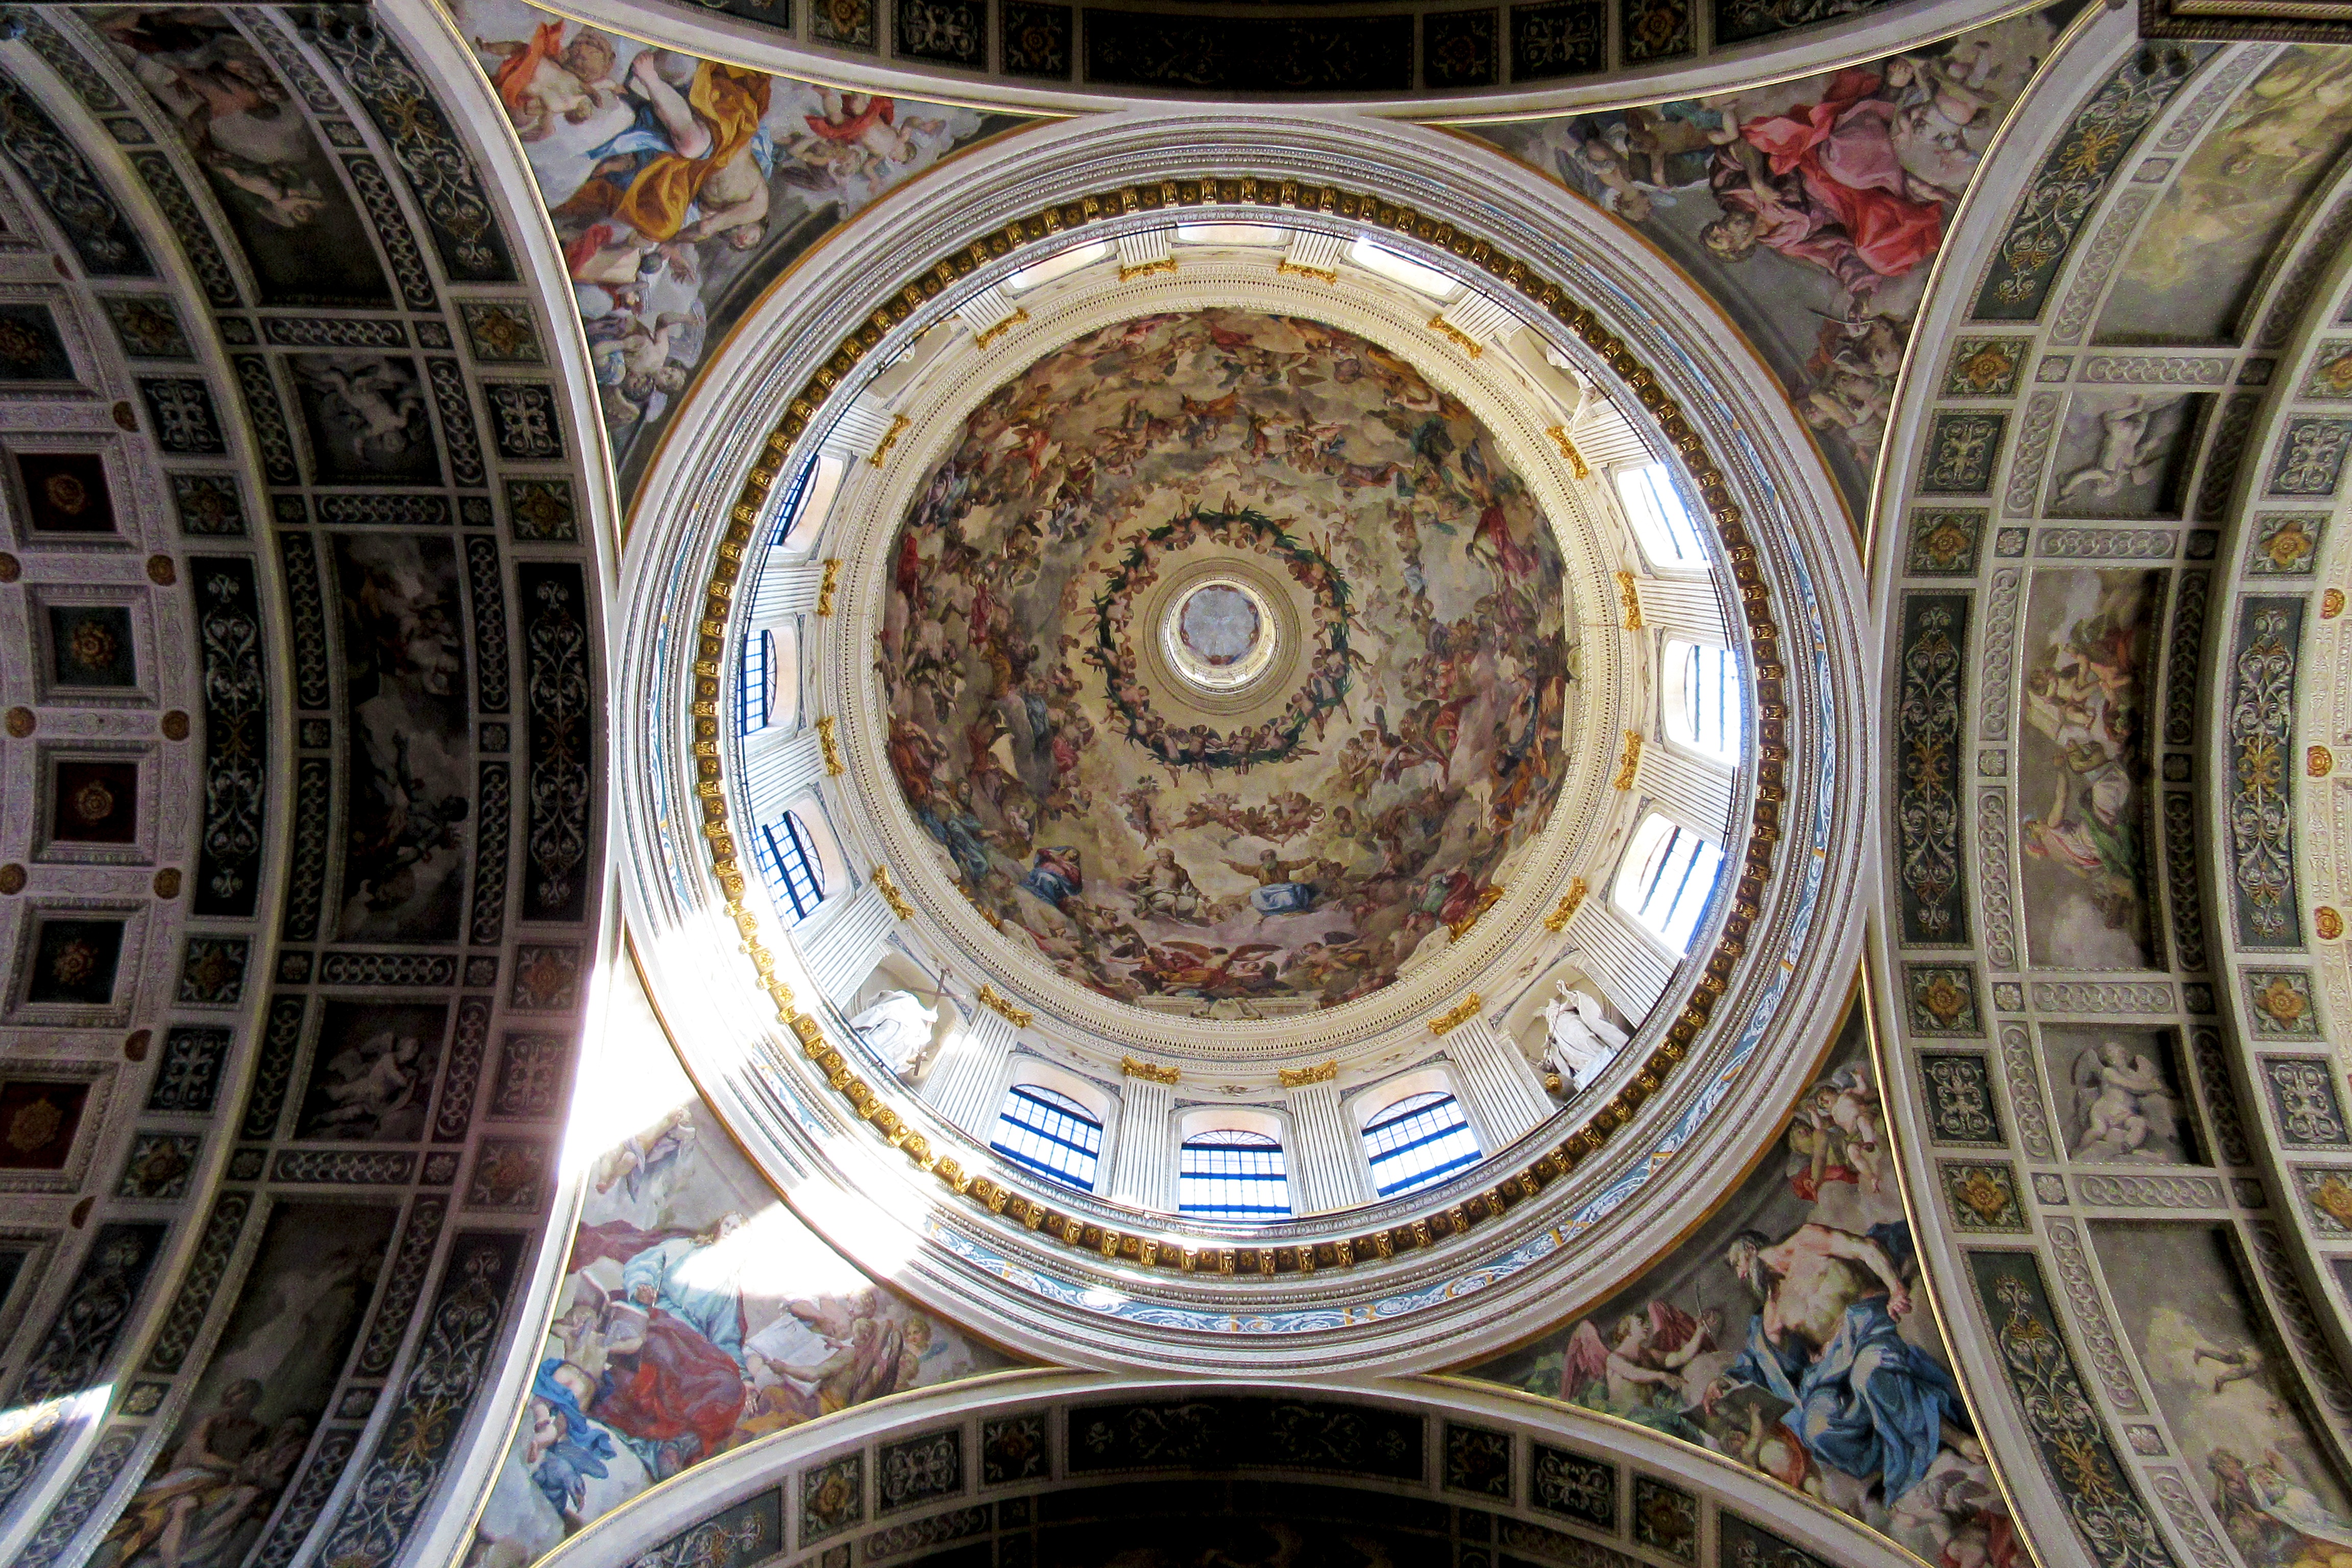
light, architecture, structure, perspective, building, city, monument, color, religion, ancient, landmark, italy, church, cathedral, place of worship, baptistery, windows, symmetry, prayer, history, vista, basilica, fresco, dome, monuments, frescoes, ancient rome, historical centre, domed church, mantova, sant andrea, ancient history, human settlement